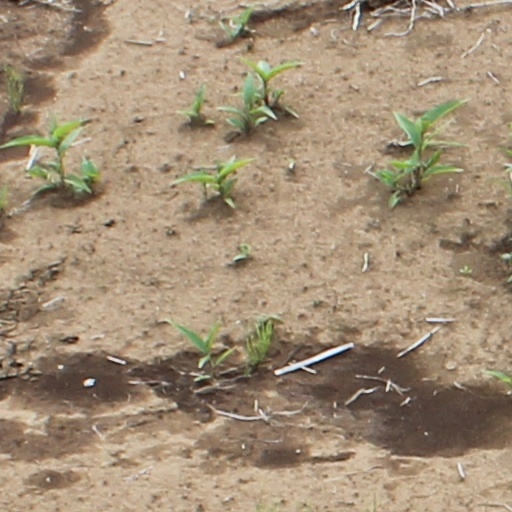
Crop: wheat